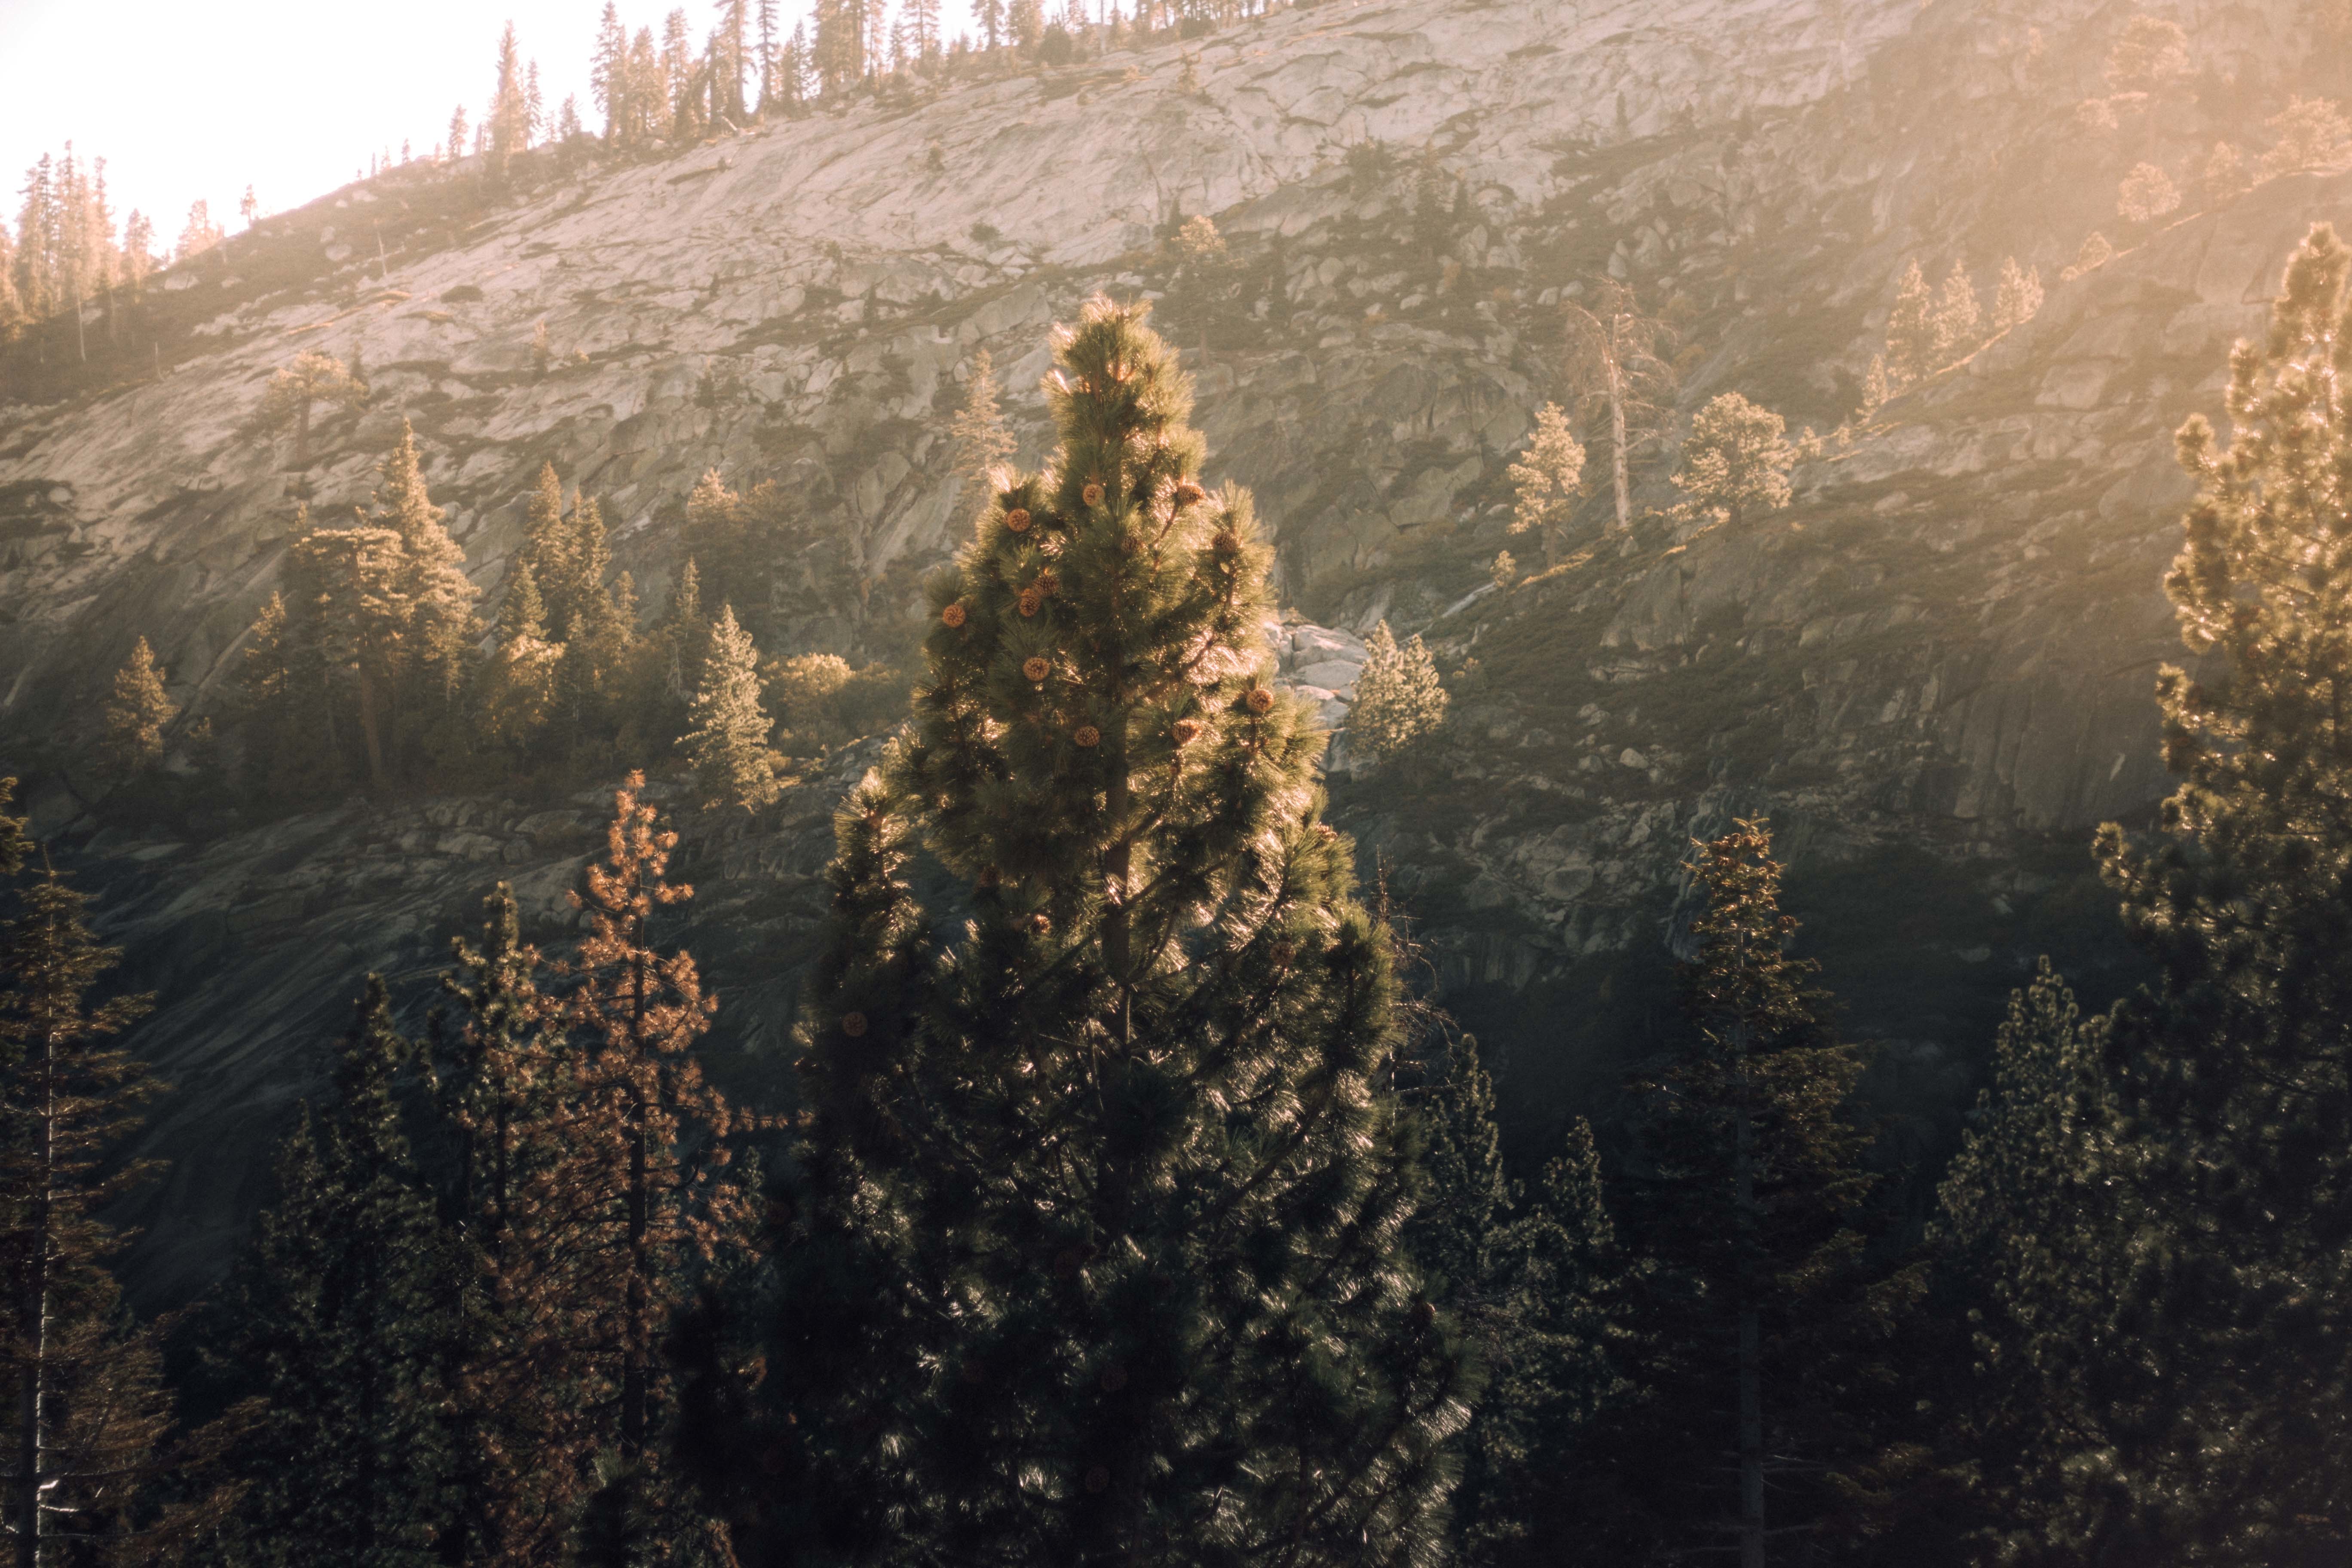
tree, nature, forest, wilderness, mountain, snow, winter, sunlight, morning, leaf, reflection, autumn, season, atmospheric phenomenon, woody plant, mountainous landforms, geological phenomenon